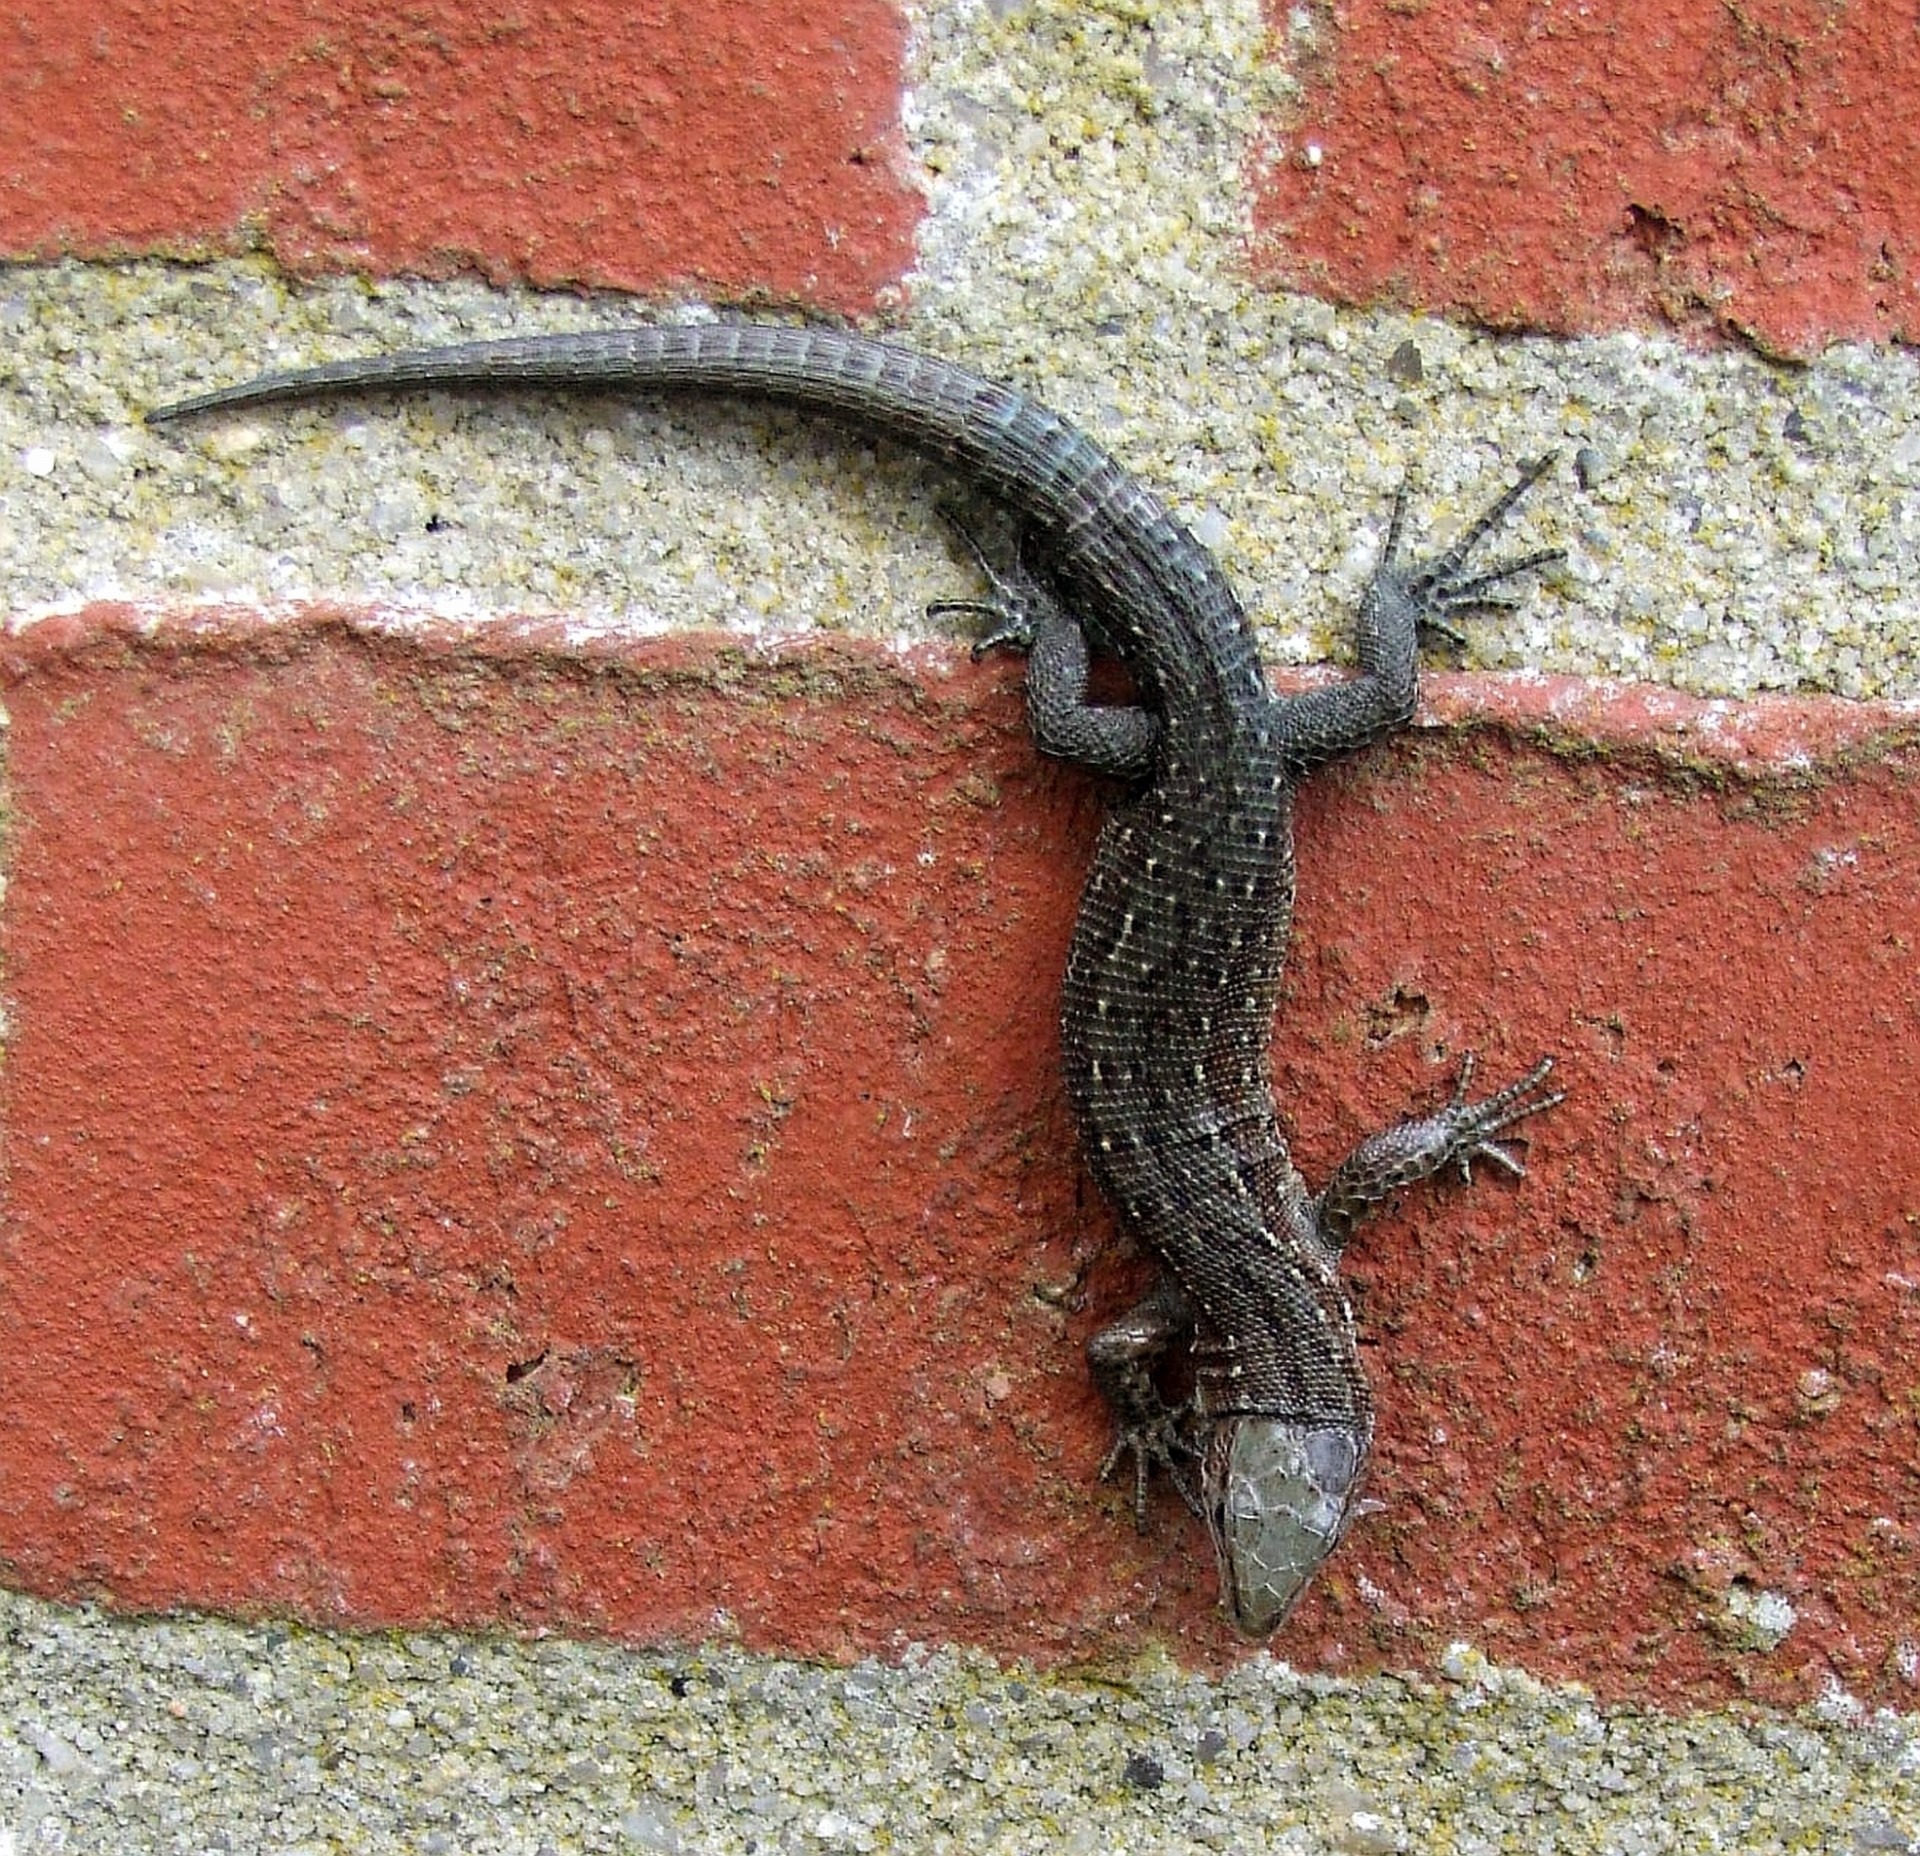
forest, sand, scrub, europe, red, soil, alpine, reptile, brick, fauna, dry grass, north, clay, clearing, heath, zootoca vivipara, scaled reptile, forest edge